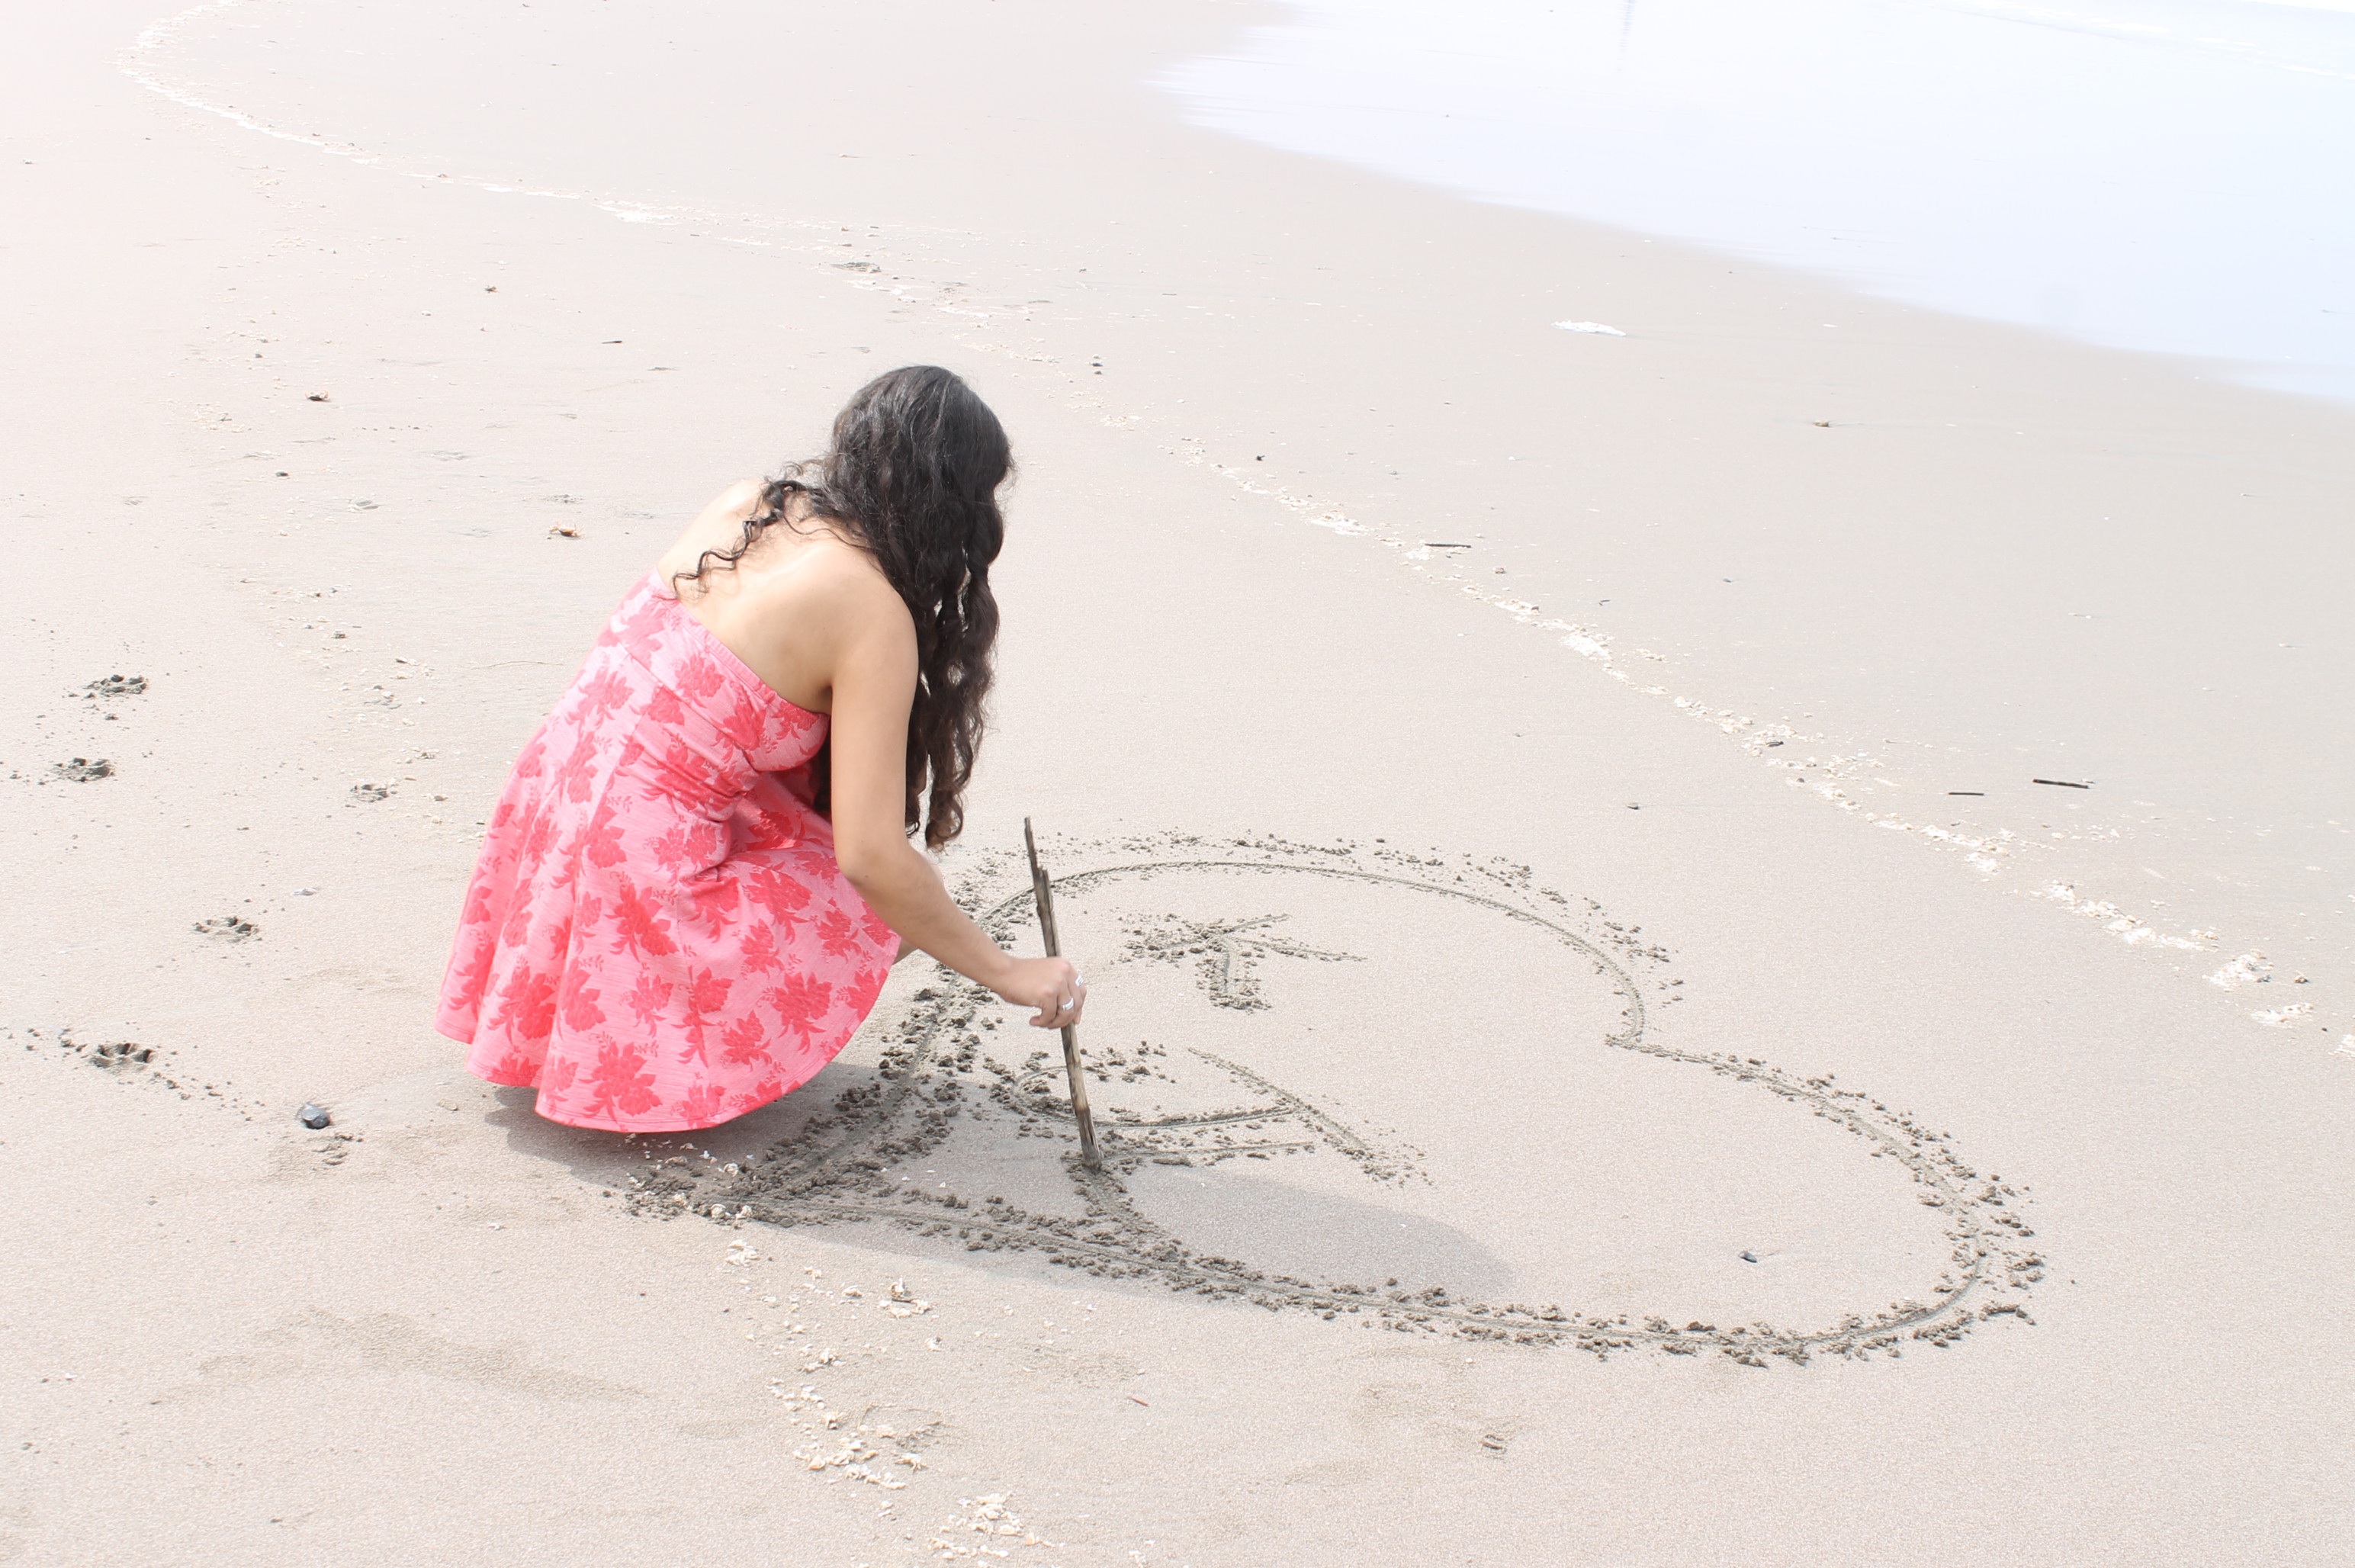
sea, photography, heart, pink, dress, women, emotion, photo shoot, human positions